Year's Best SF 14

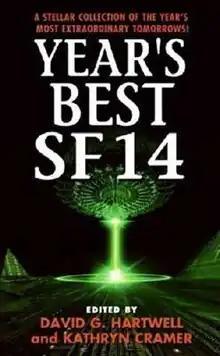

Year's Best SF 14 is a science fiction anthology edited by David G. Hartwell and Kathryn Cramer that was published in 2009. It is the fourteenth in the Year's Best SF series.